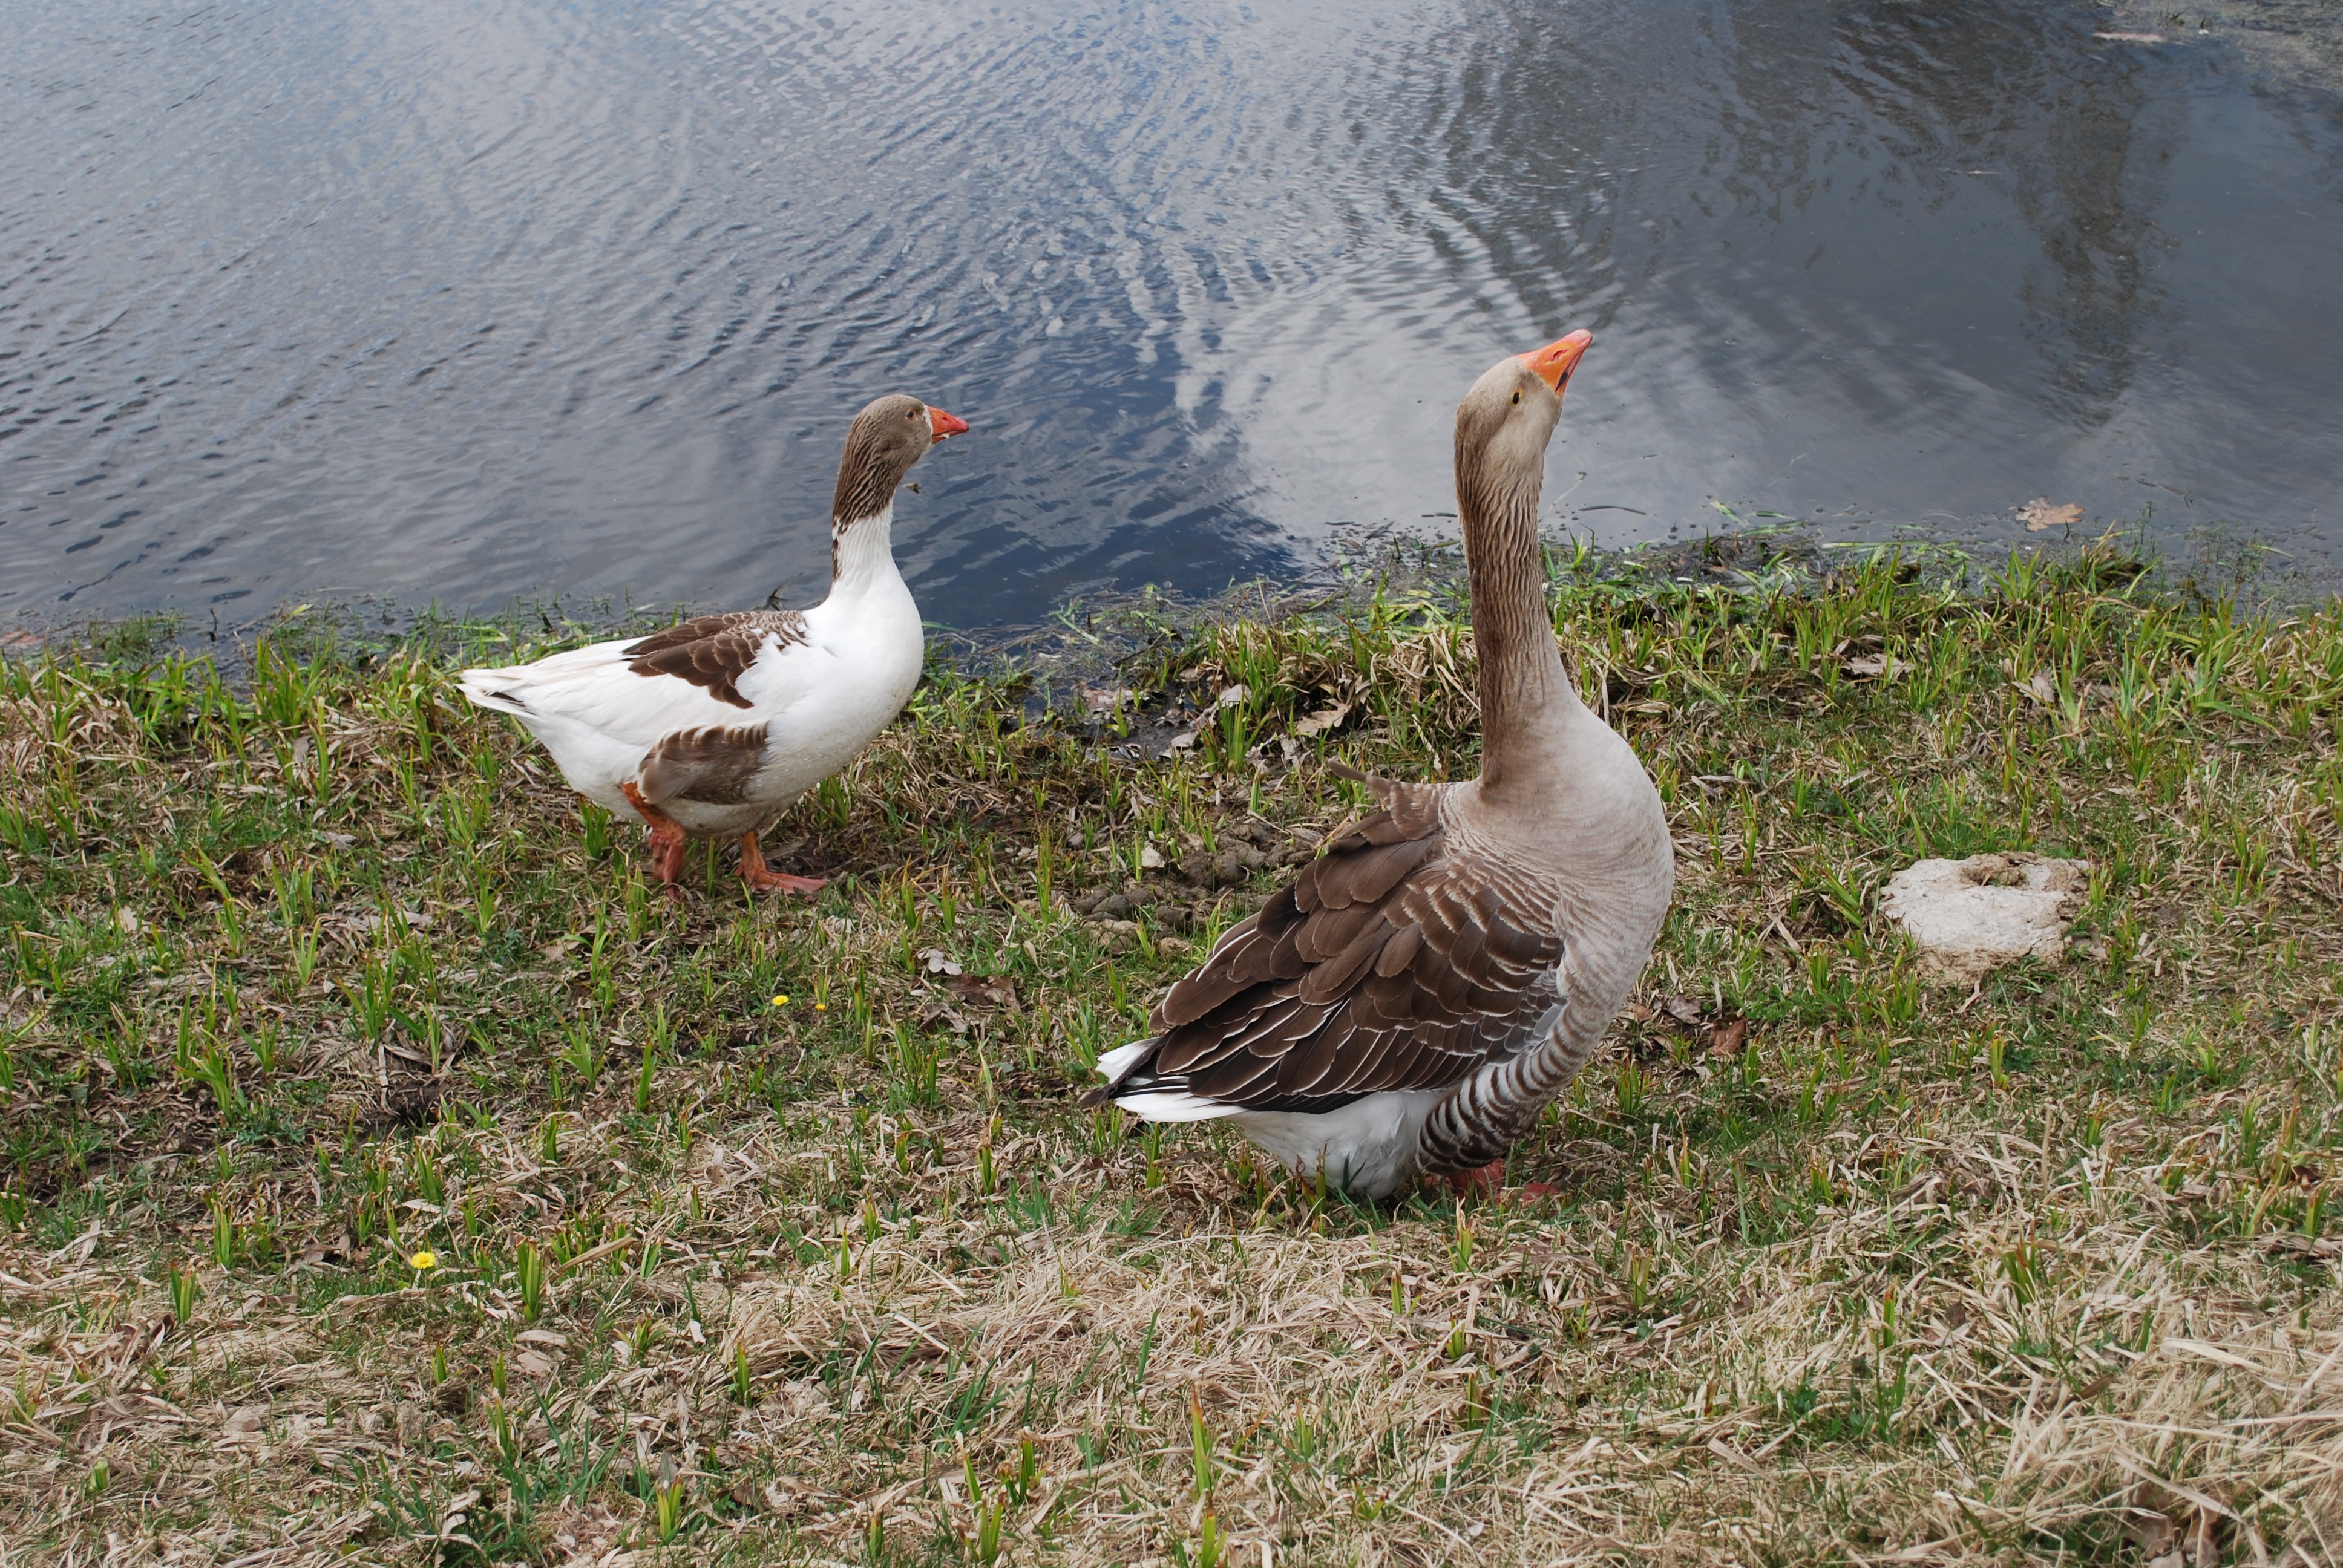
water, bird, wing, white, farm, meadow, village, wildlife, farming, beak, brown, agriculture, fauna, outdoors, duck, goose, vertebrate, waterfowl, water bird, mallard, canard, gross, two geese, ducks geese and swans